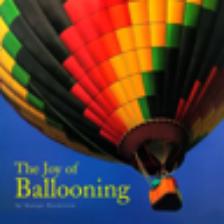
Label: NonHuman